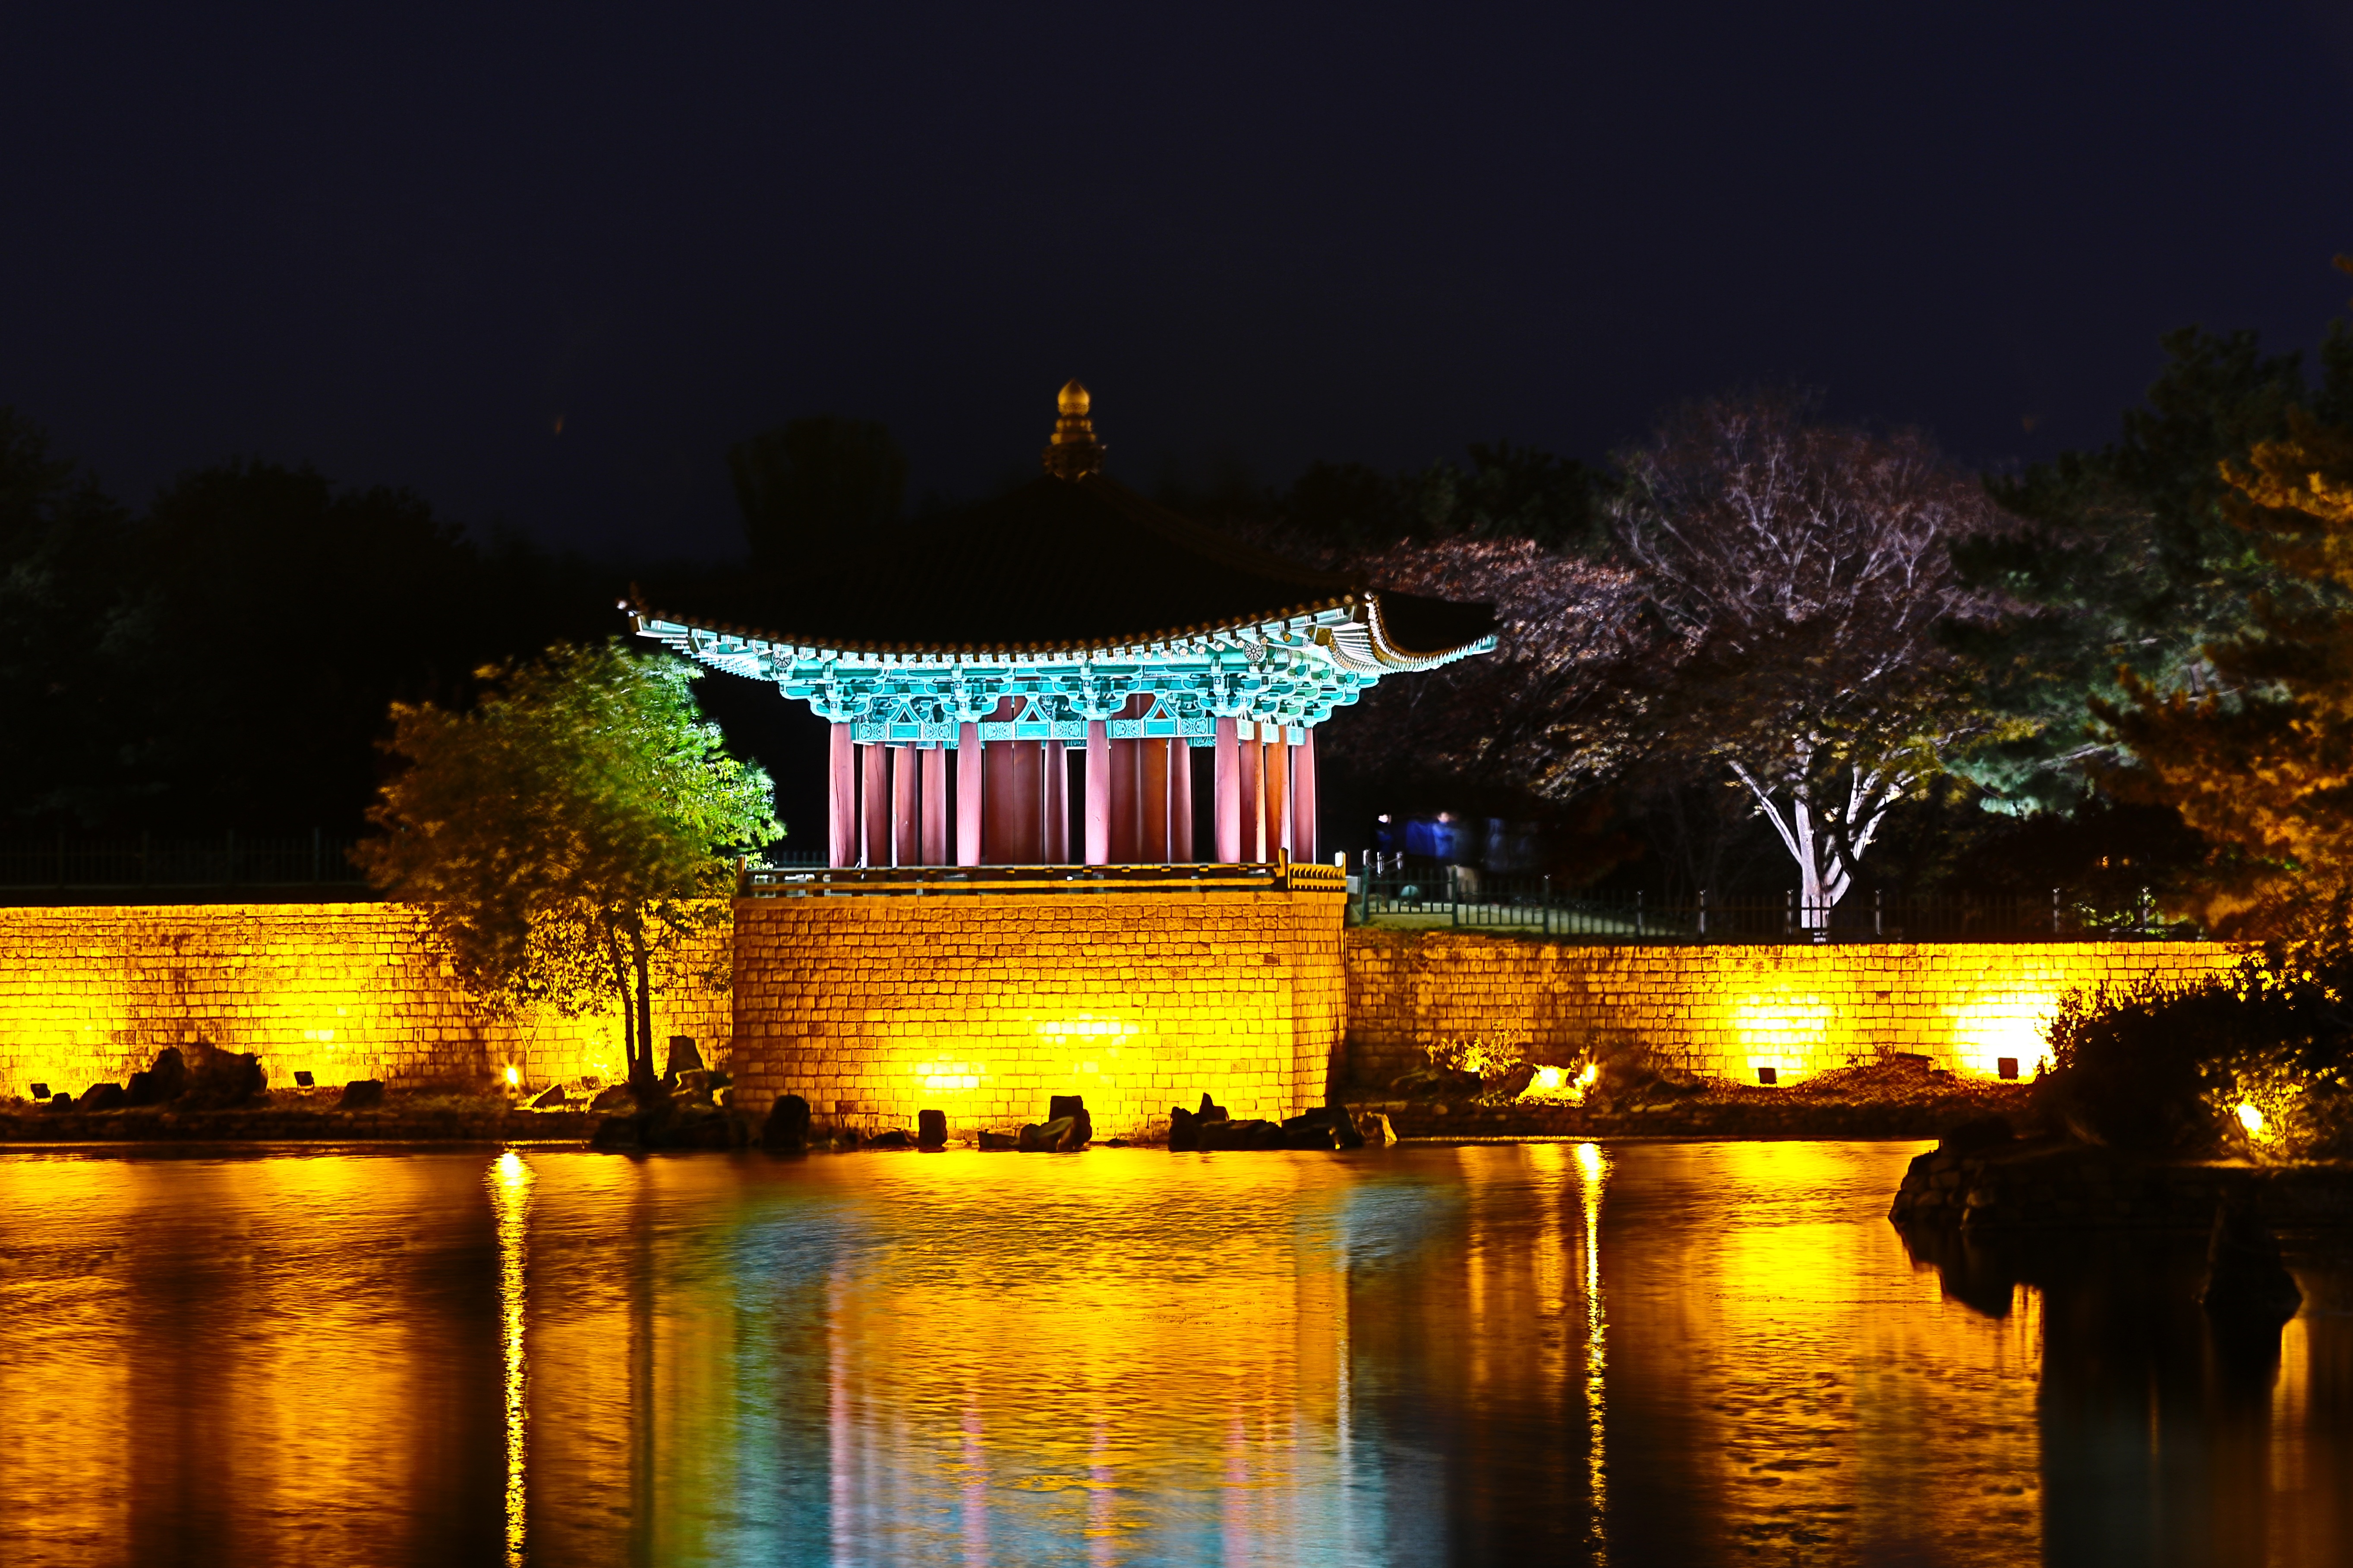
light, night, palace, travel, dusk, evening, reflection, religion, tourism, lighting, korea, temple, racing, buddha, history, section, republic of korea, hanok, anapji, traditional temples, south korea section, racing anapji pond, korea culture